Lemnos

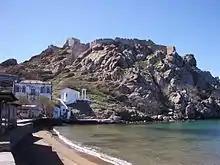
View of the fortress of Myrina

As a province of the Byzantine Empire, Lemnos belonged to the theme of the Aegean Sea, and was a target of Saracen raids in the 10th century and of Seljuk raids in the 11th century. Following the dissolution and division of the Empire after the Fourth Crusade, Lemnos (known by Westerners as "Stalimene") was apportioned to the Latin Empire, and given as a fief to the Navigajoso family under the Venetian (or possibly of mixed Greek and Venetian descent) "megadux" Filocalo Navigajoso. Filocalo died in 1214, and was succeeded by his son Leonardo and his daughters, who partitioned the island into three fiefs between them. Leonardo retained the title of "megadux" of the Latin Empire and half the island with the capital, Kastro, while his sisters and their husbands received one quarter each with the fortresses of Moudros and Kotsinos. Leonardo died in 1260 and was succeeded by his son Paolo Navigajoso, who resisted Byzantine attempts at reconquest until his death during a siege of the island by the Byzantine admiral Licario in 1277. Resistance continued by his wife, but in 1278 the Navigajosi were forced to capitulate and cede the island back to Byzantium.